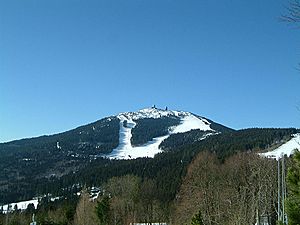
Großer Arber
"Großer Arber er det højeste bjerg i Bayerischer Wald i Tyskland med en højde på 1.456 meter over havet. Selv om bjerget geografisk hører til Böhmerwald bliver det ofte kaldt ""Kongen av Bayerisher Wald"".